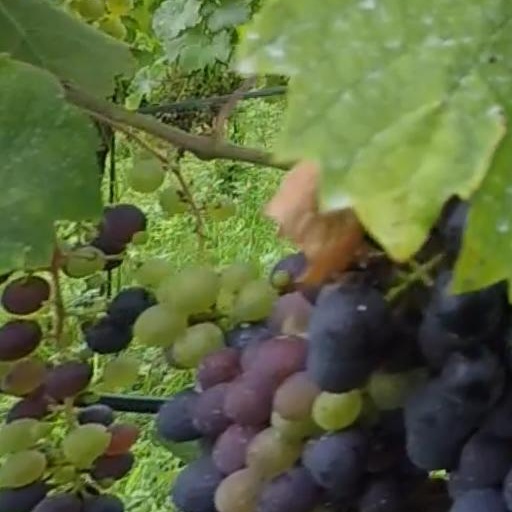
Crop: grape